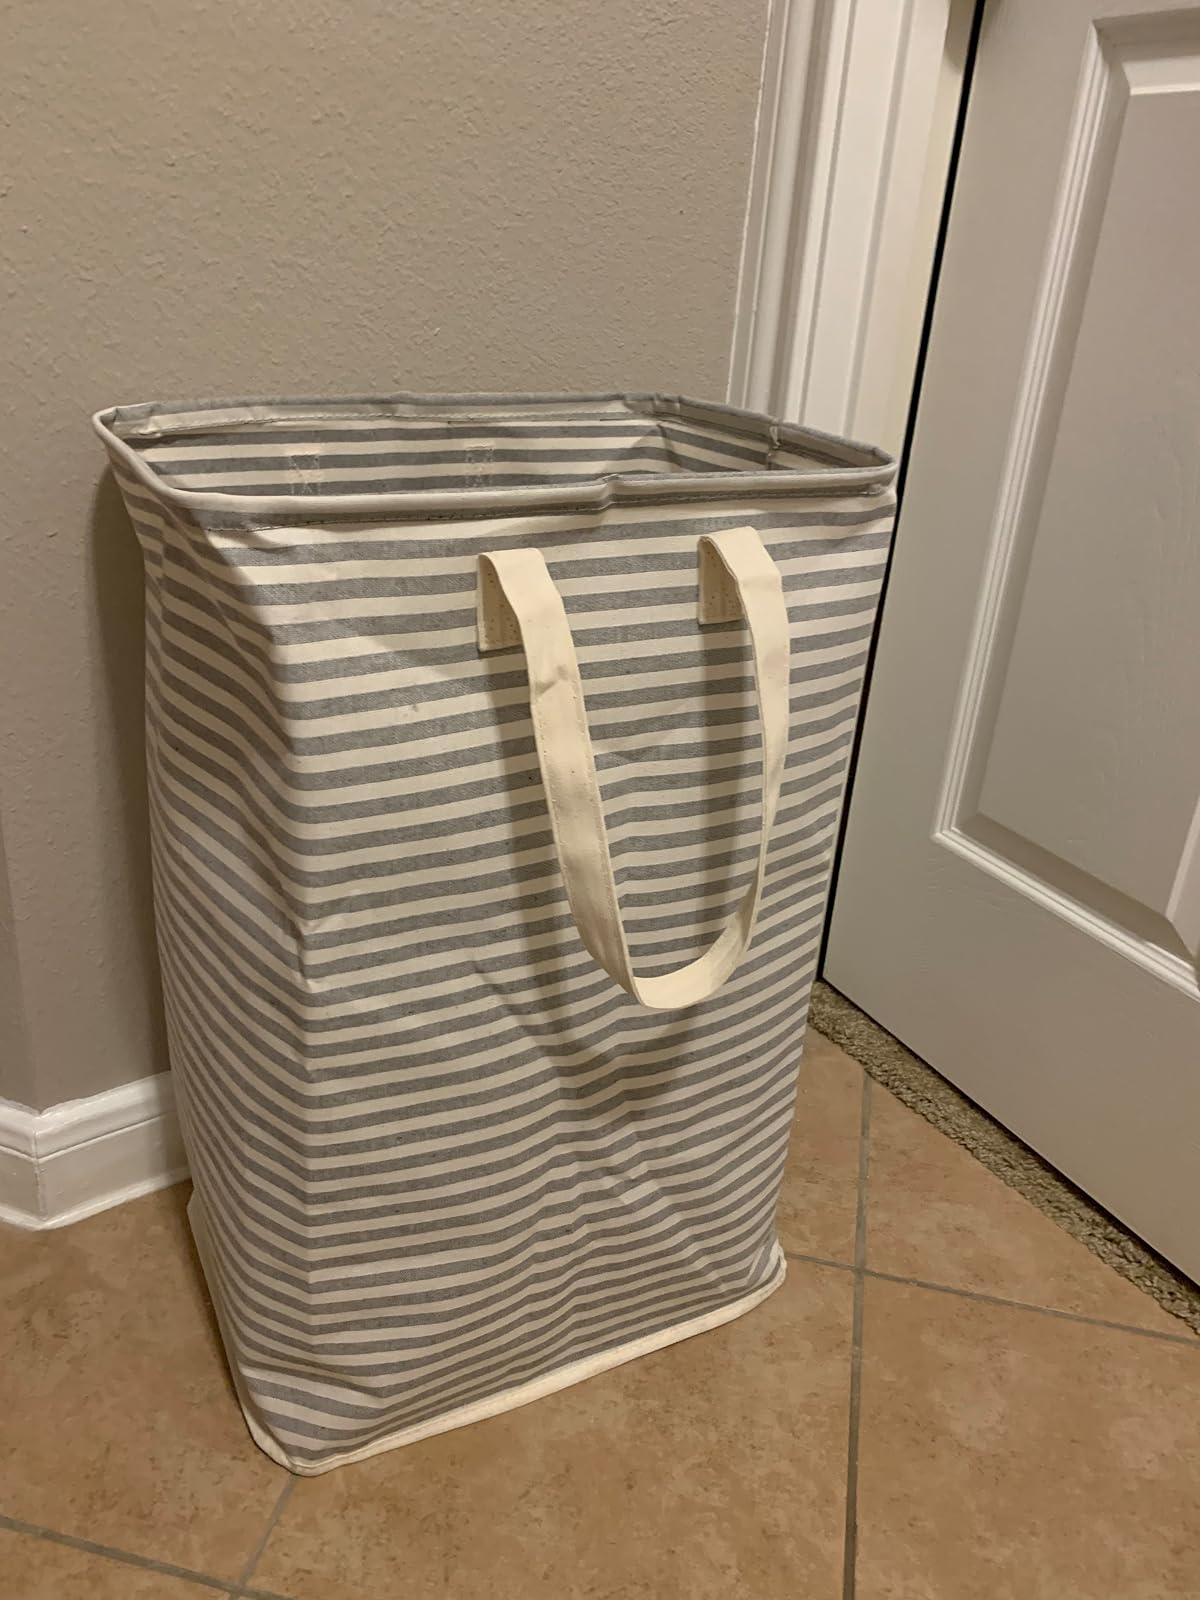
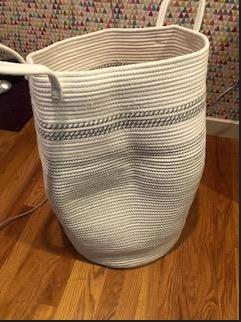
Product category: items_hamper
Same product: no